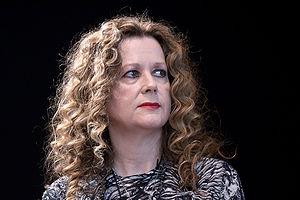
L'auteur Laurell K. Hamilton lors du Salon du livre de Paris pour le débat Vampire, vous avez dit vampire
Laurell Kaye Hamilton, née le 19 février 1963 à Heber Springs en Arkansas, est une écrivaine américaine de romans d'horreur et de fantasy. Née dans la petite ville de Heber Springs dans l'Arkansas, elle a grandi à Sims dans l'Indiana et réside actuellement dans le comté de St. Louis dans le Missouri.